George Floyd protests in Illinois

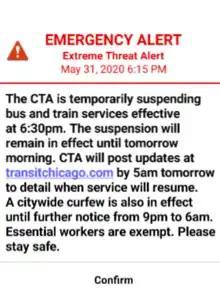
Warning sent to smartphones regarding a temporary suspension of CTA services on the night of May 31, 2020.

A peaceful protest was held on May 30 outside the Decatur Civic Center. A few days later a peaceful protest march was held with hundreds of participants.